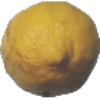
Label: lemon